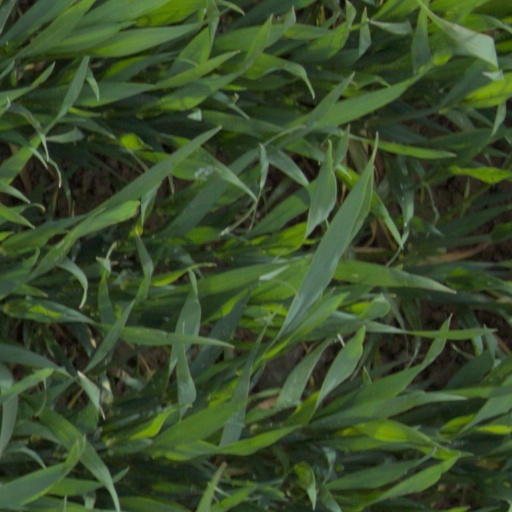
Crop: wheat